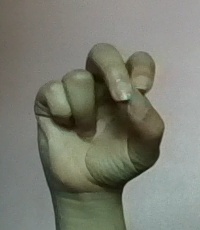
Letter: gaaf